Francisco Javier Winthuysen y Pineda

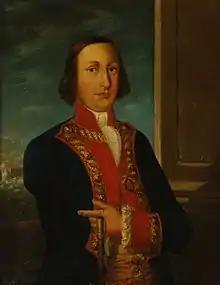
A portrait of Winthuysen currently owned by the Naval Museum of Madrid

Squadron Commander Francisco Javier Winthuysen y Pineda ( – 14 February 1797) was a Spanish Navy officer.